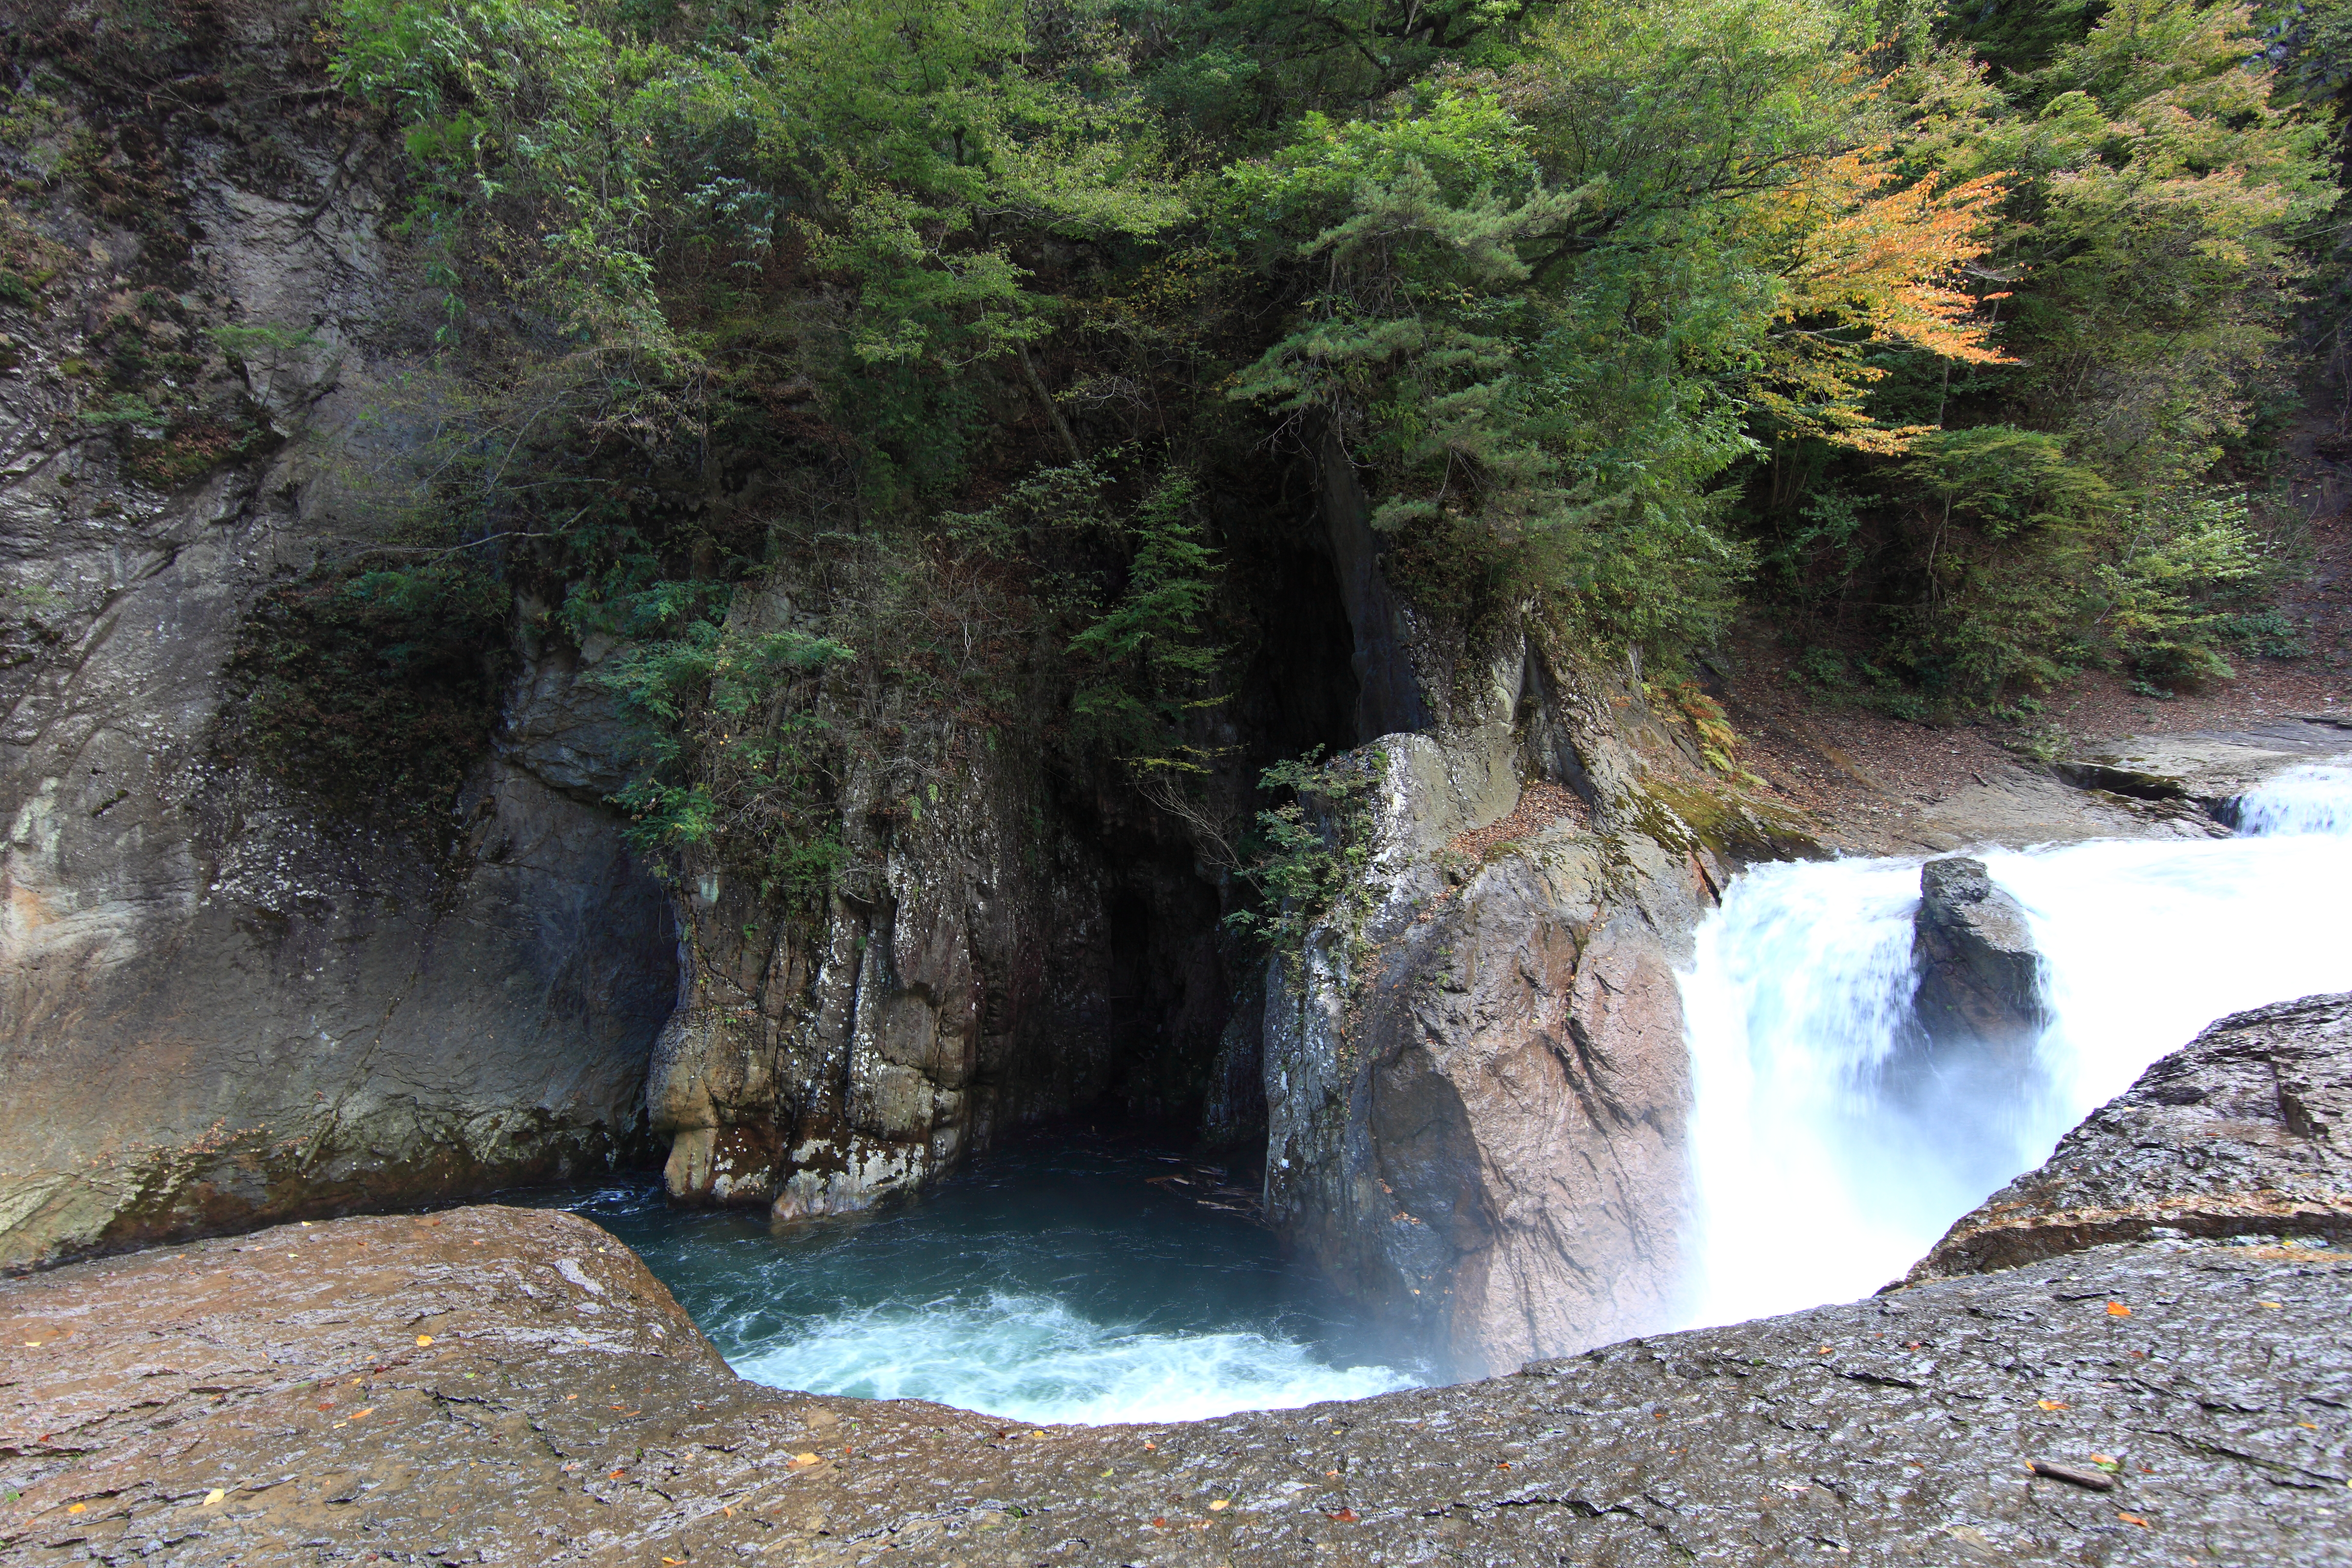
water, rock, waterfall, river, valley, formation, cliff, stream, high, rapid, canyon, terrain, body of water, ravine, 5d, hires, markii, water feature, hi, res, resolution, numata, masutobinotaki, wadi, landform, natural arch